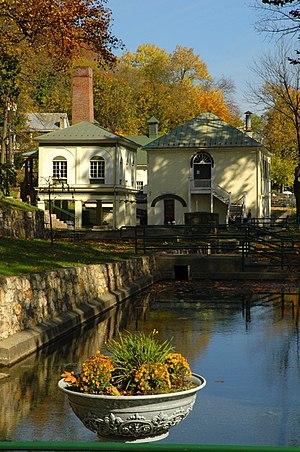
Liste des parcs d'État de la Virginie-Occidentale aux États-Unis d'Amérique par ordre alphabétique. Ils sont gérés par le West Virginia Department of Natural Resources.